Woolloongabba

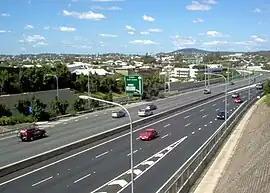
The Pacific Motorway in Woolloongabba, 2006

The suburb has a significant link to the history of transport in Brisbane. Between 1884 and 1969, the main railway locomotive depot for lines south of the Brisbane River was beside Stanley St. It was reached via a line that ran beside Stanley St, then crossing it, Logan Road and Ipswich Road to the main line at Dutton Park. By the 1960s, services from the depot were causing significant delays to traffic as they crossed these three major roads.